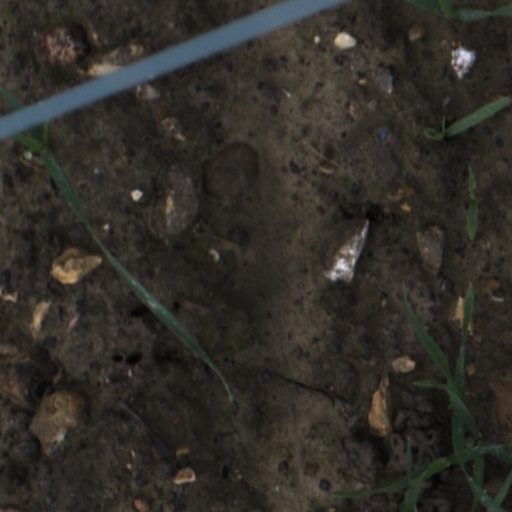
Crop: wheat